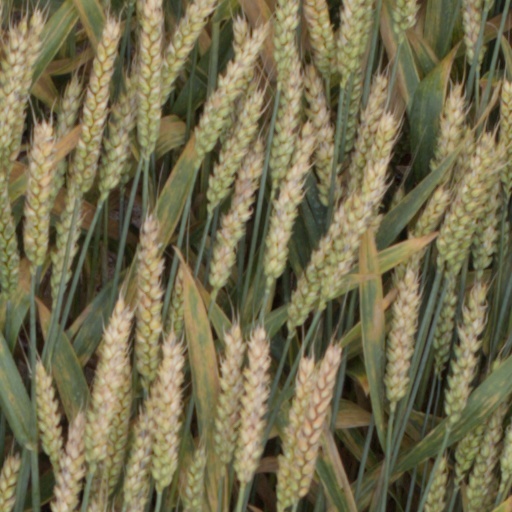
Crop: wheat